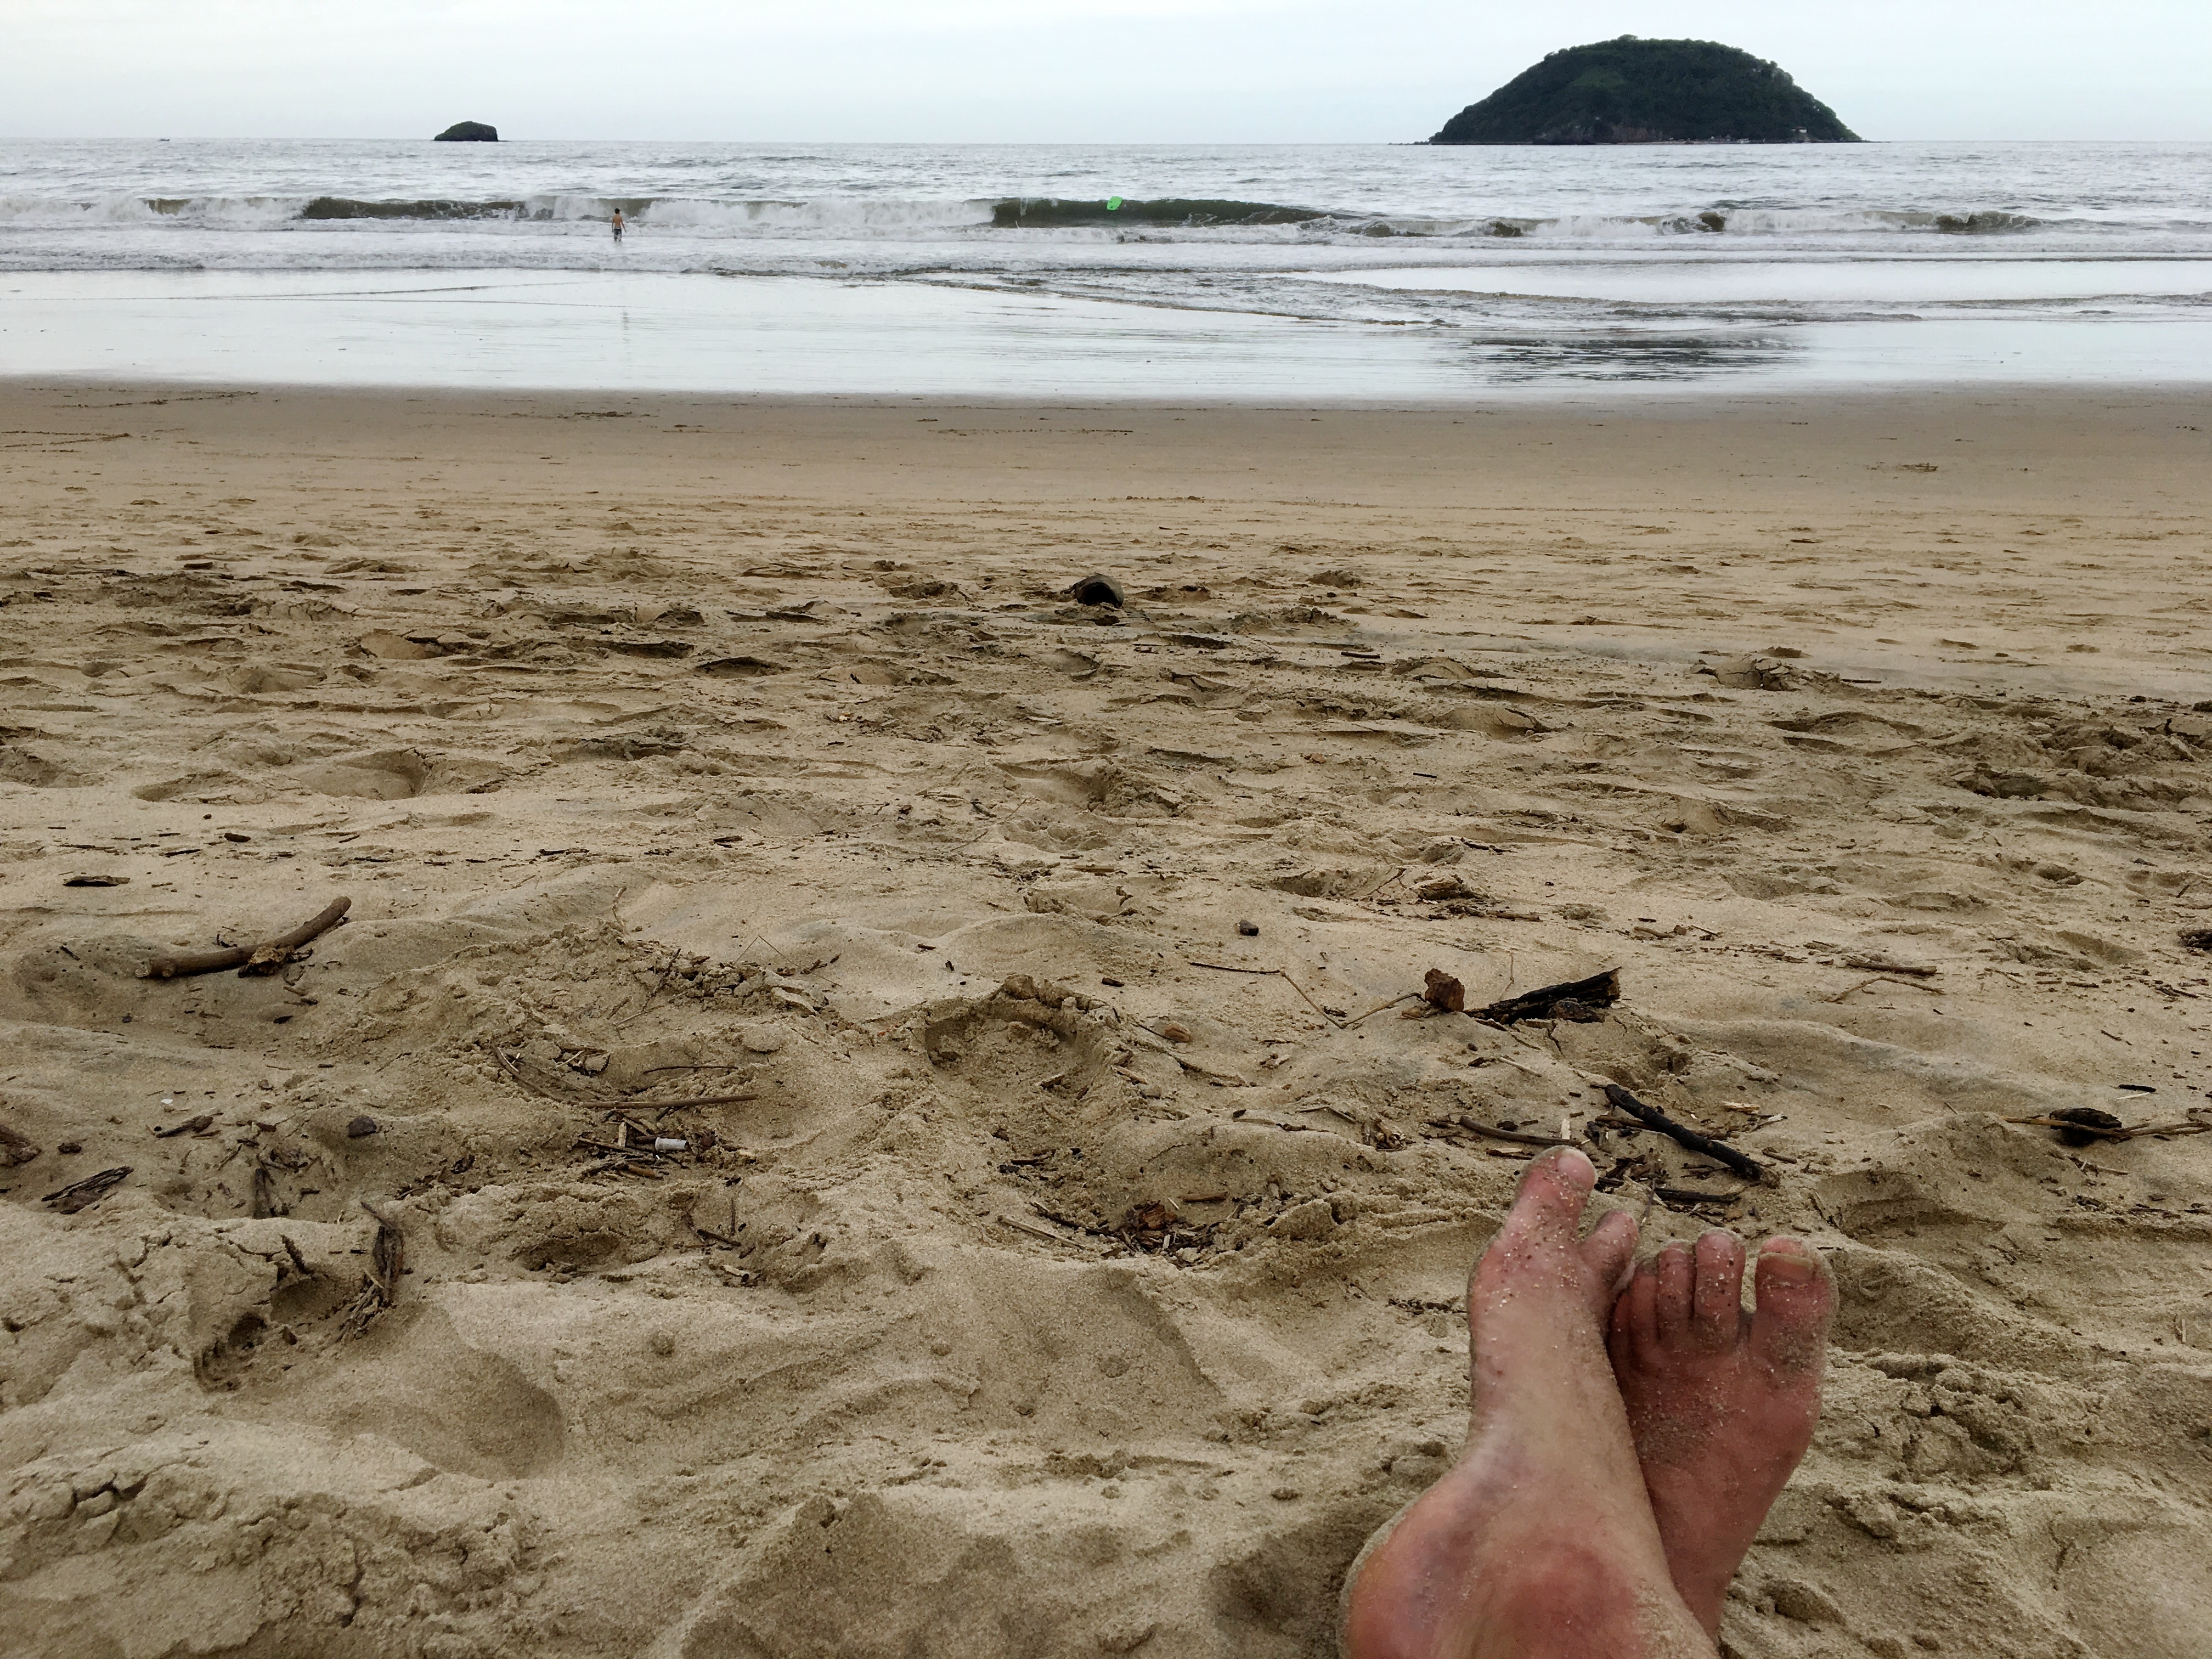
beach, sea, coast, sand, rock, ocean, shore, wave, material, body of water, mudflat, wind wave